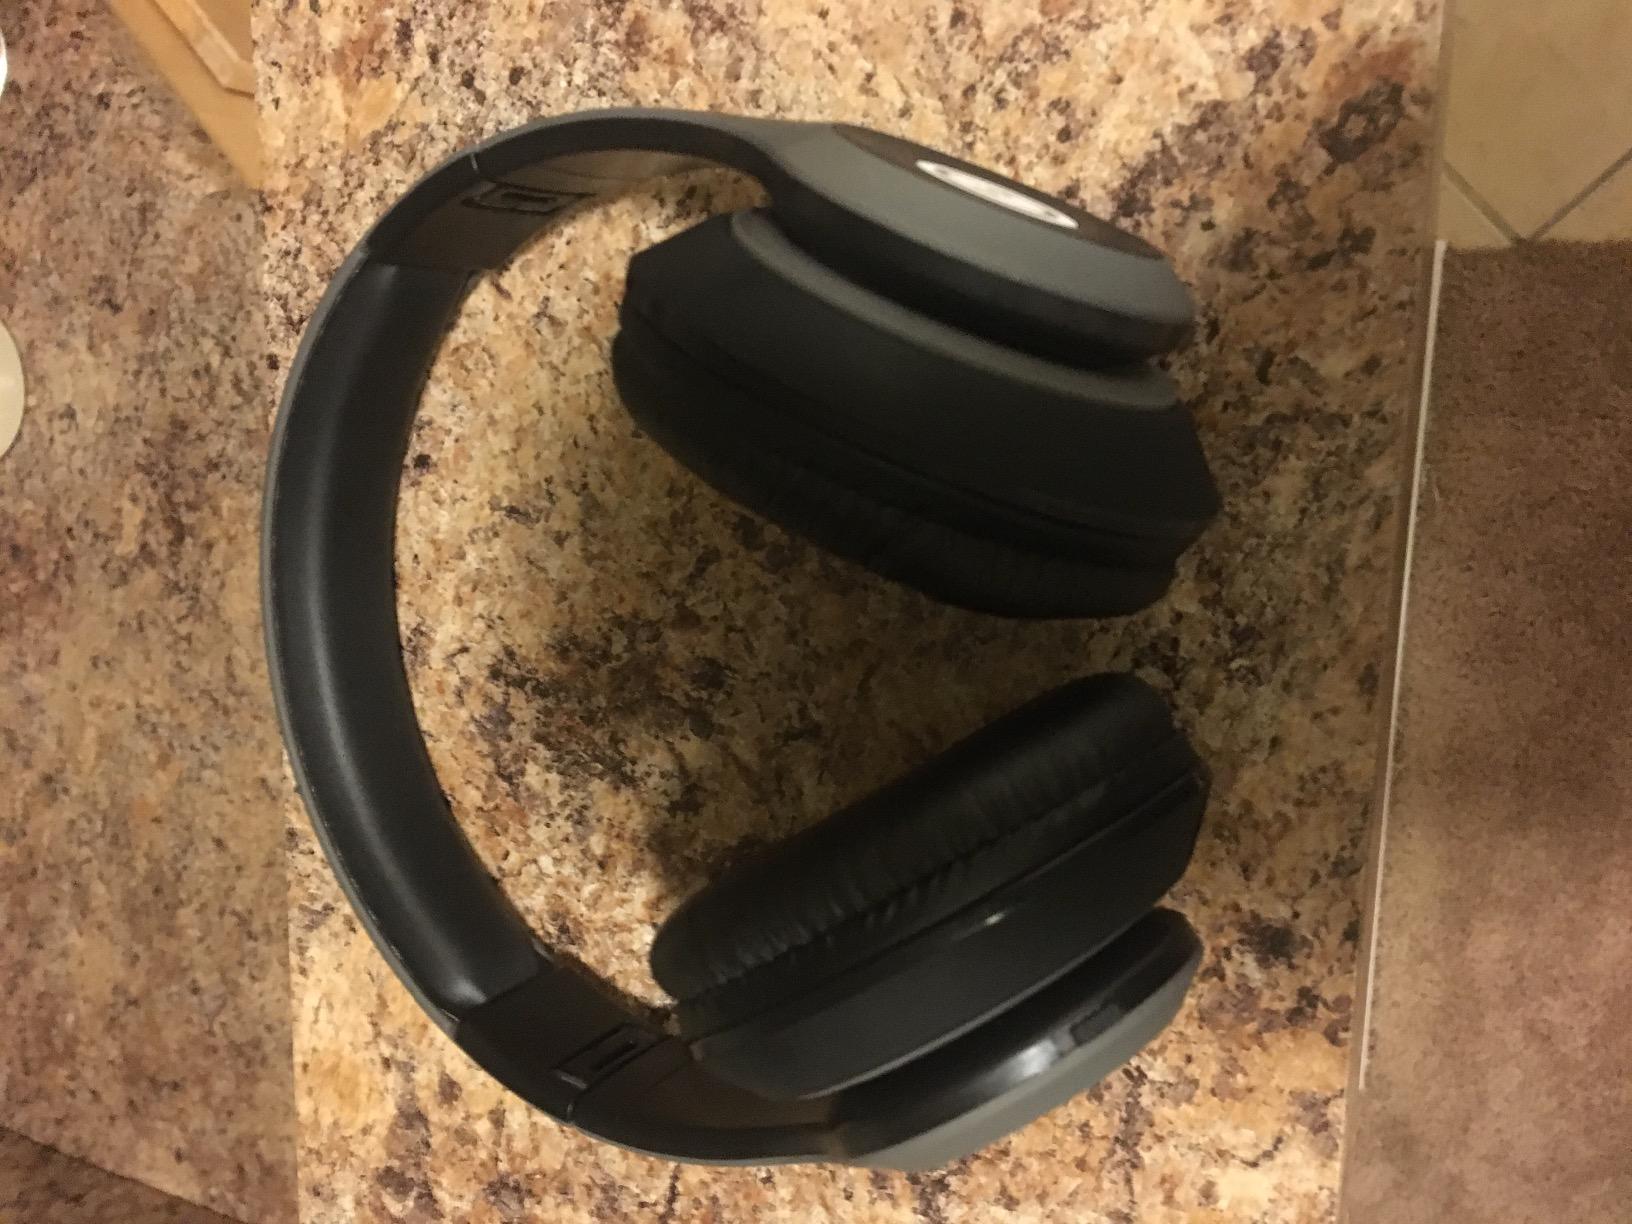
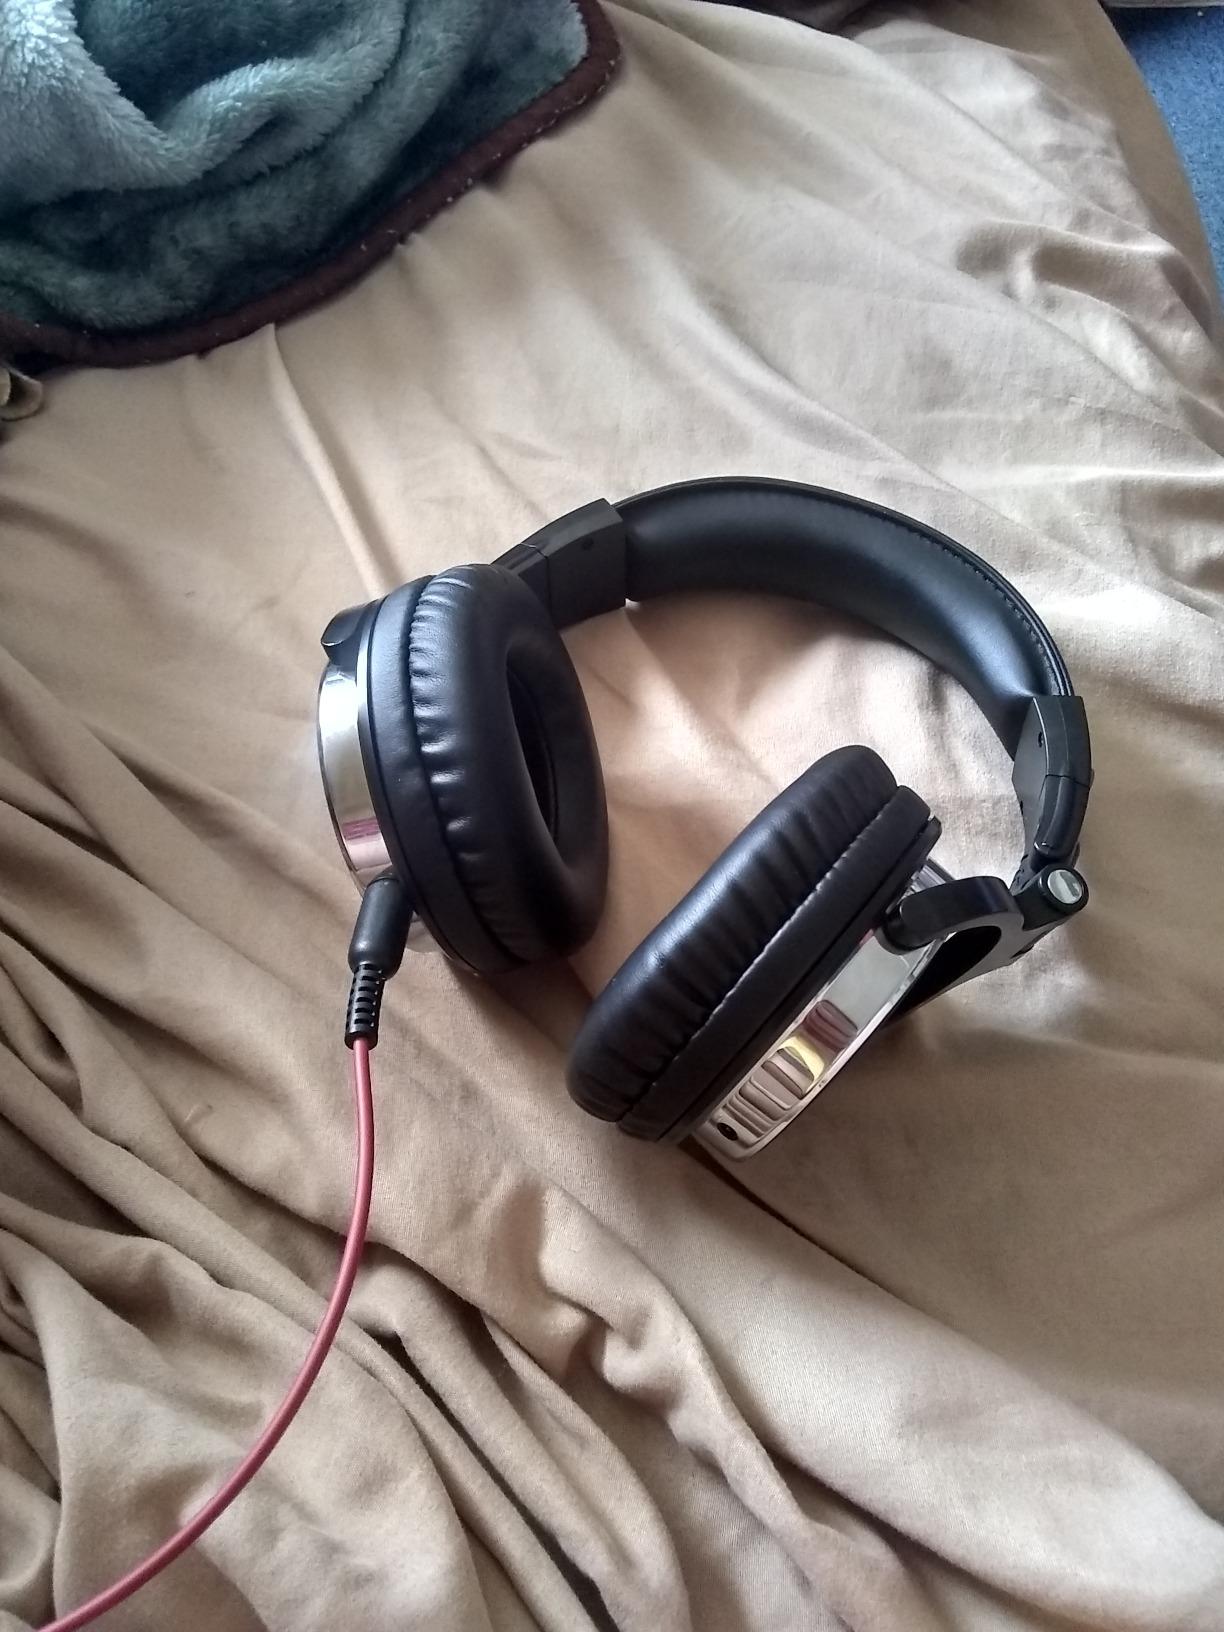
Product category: headphones
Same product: no